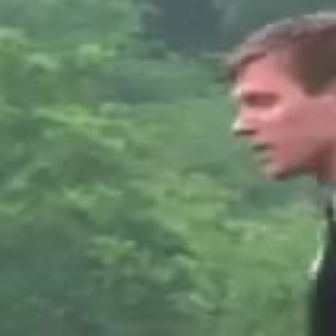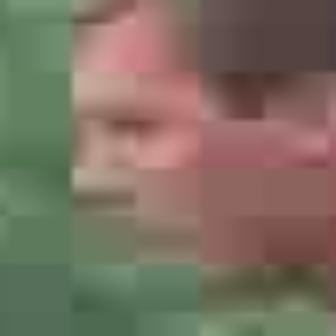
  Please identify the target specified by the bounding box [229,74,331,175] in the first image and locate it in the second image. Return the coordinates in [x_min,y_min,x_max,y_max] format.
Answer: [56,62,272,278]